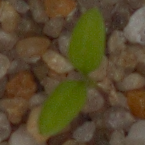
Label: common_chickweed